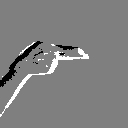
ASL letter: h